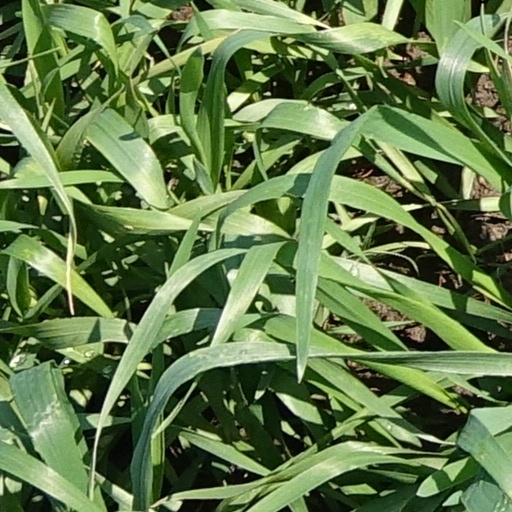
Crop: wheat